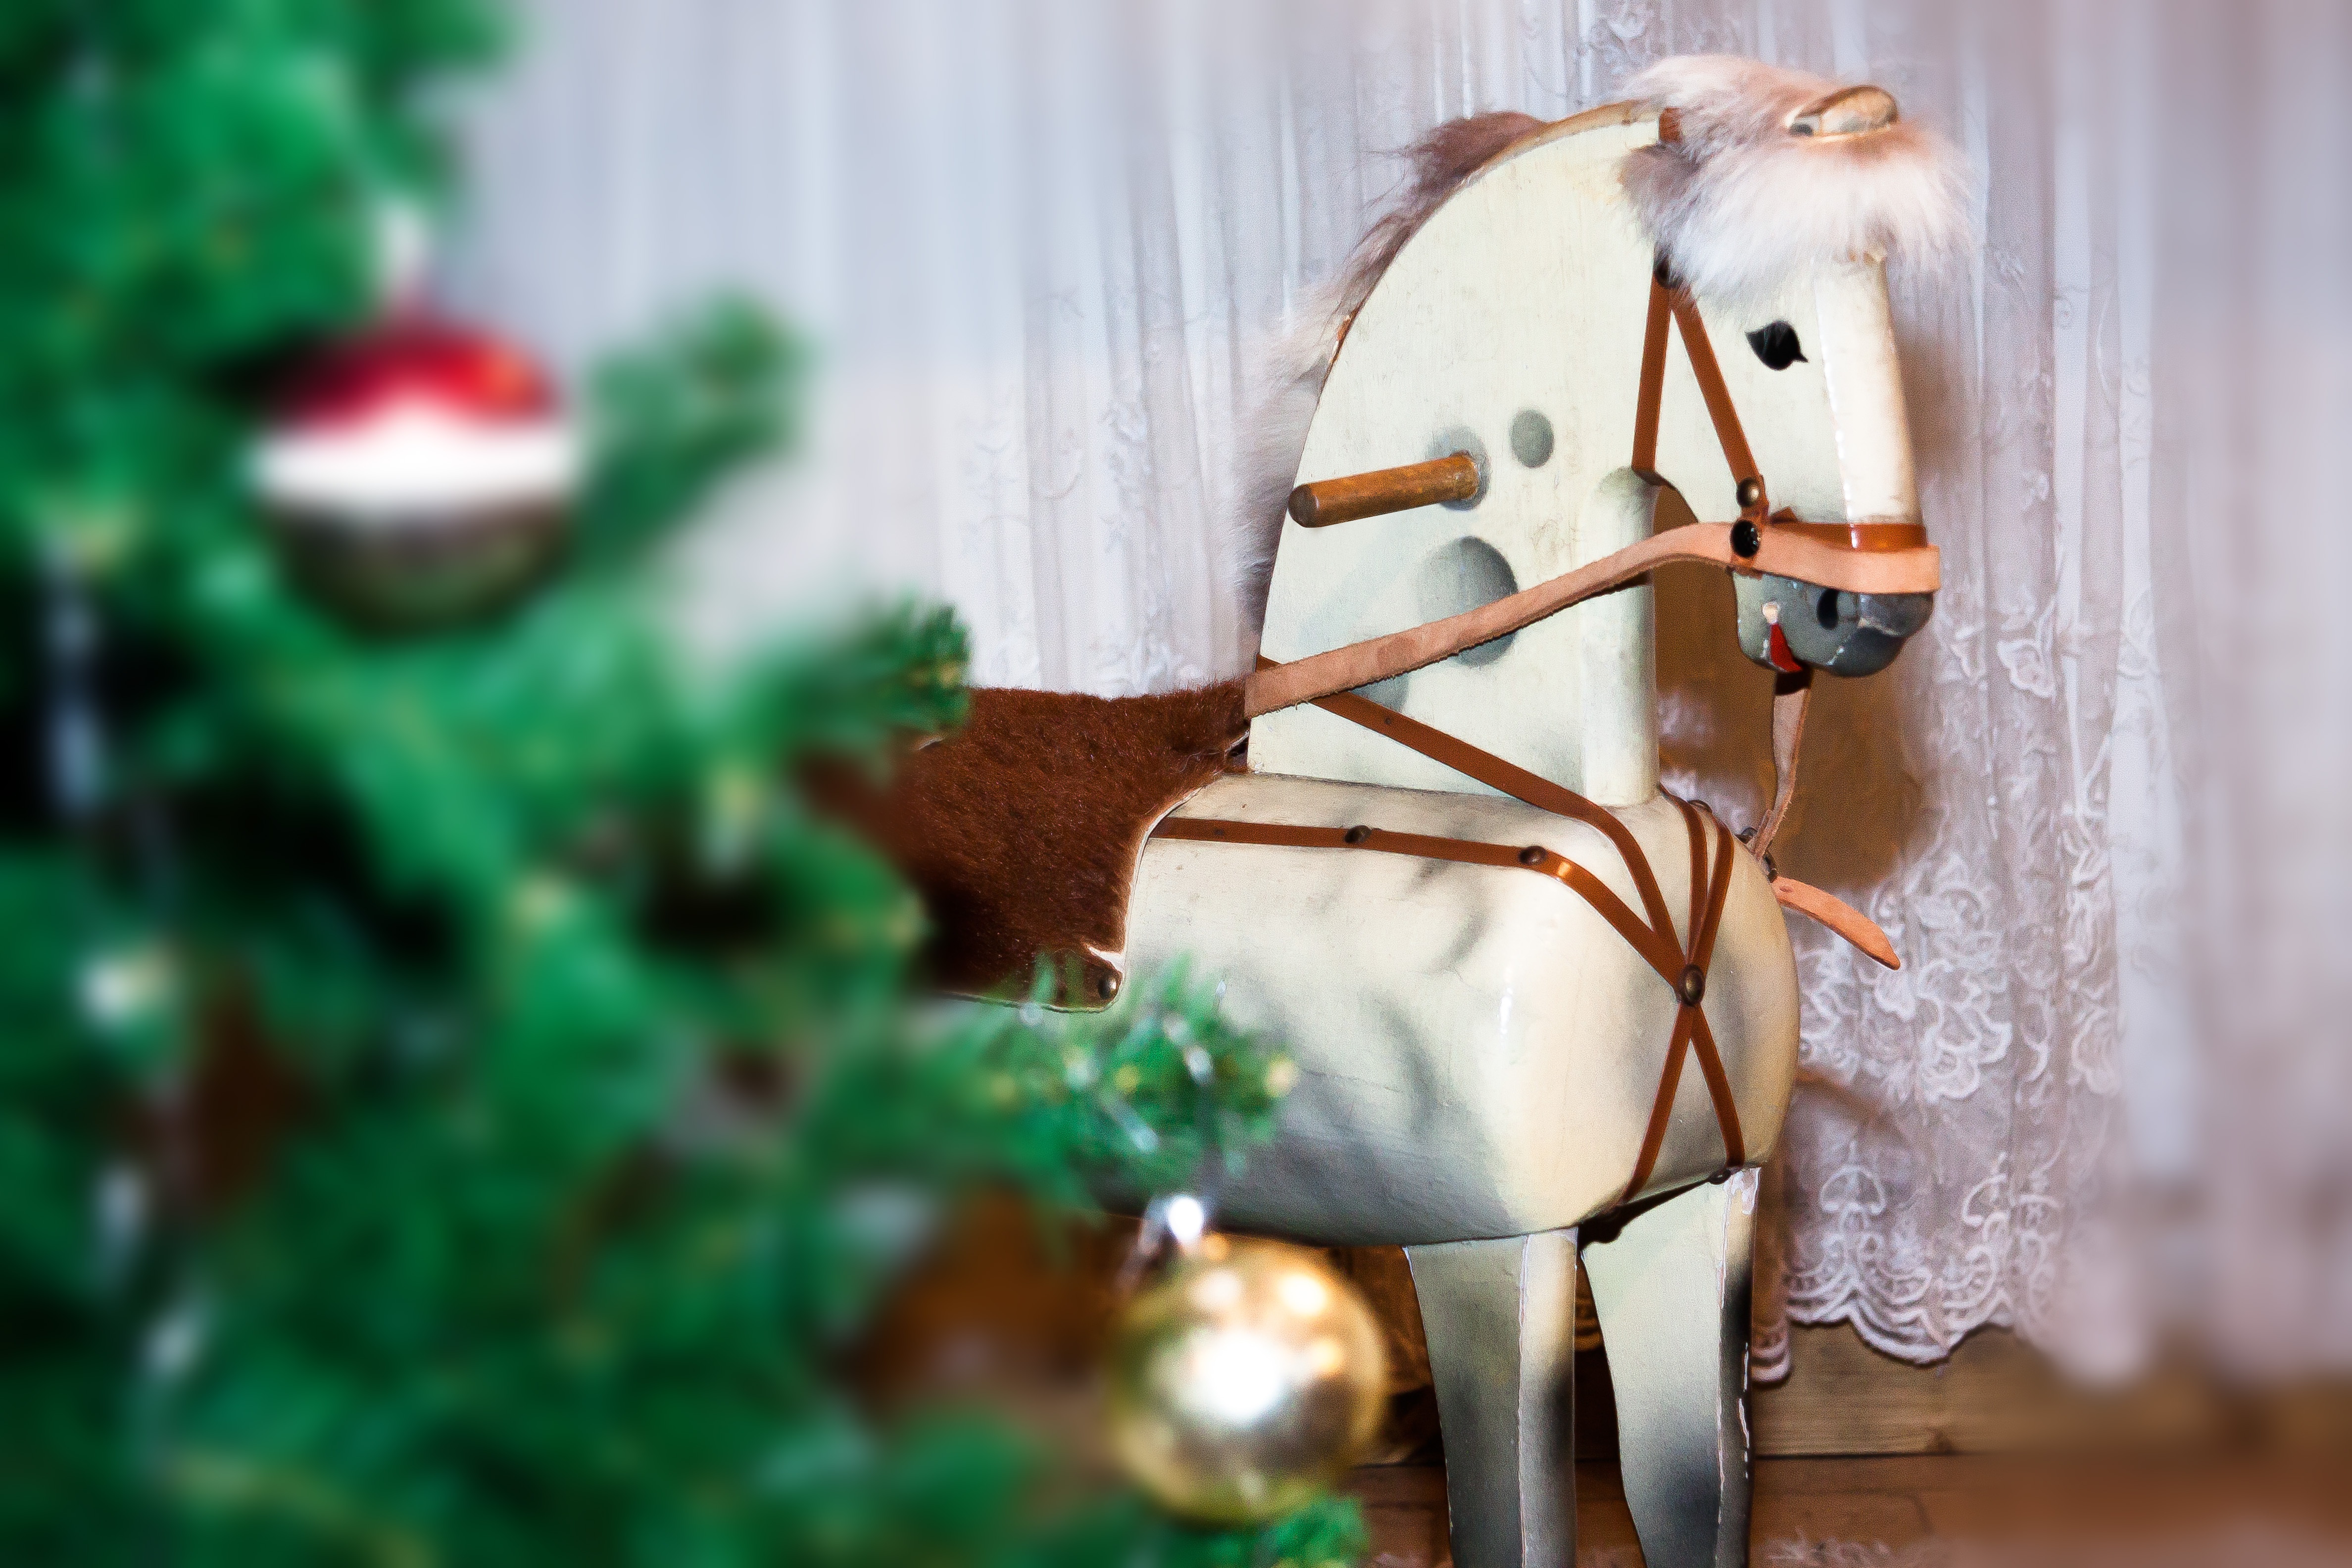
wood, antique, play, flower, old, gift, horse, christmas, christmas decoration, joy, nostalgic, mold, rocking horse, seahorses